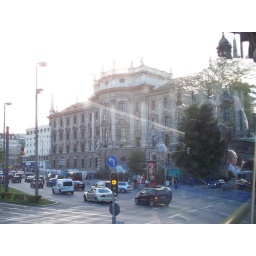
Big building in Munich, Germany through bus window